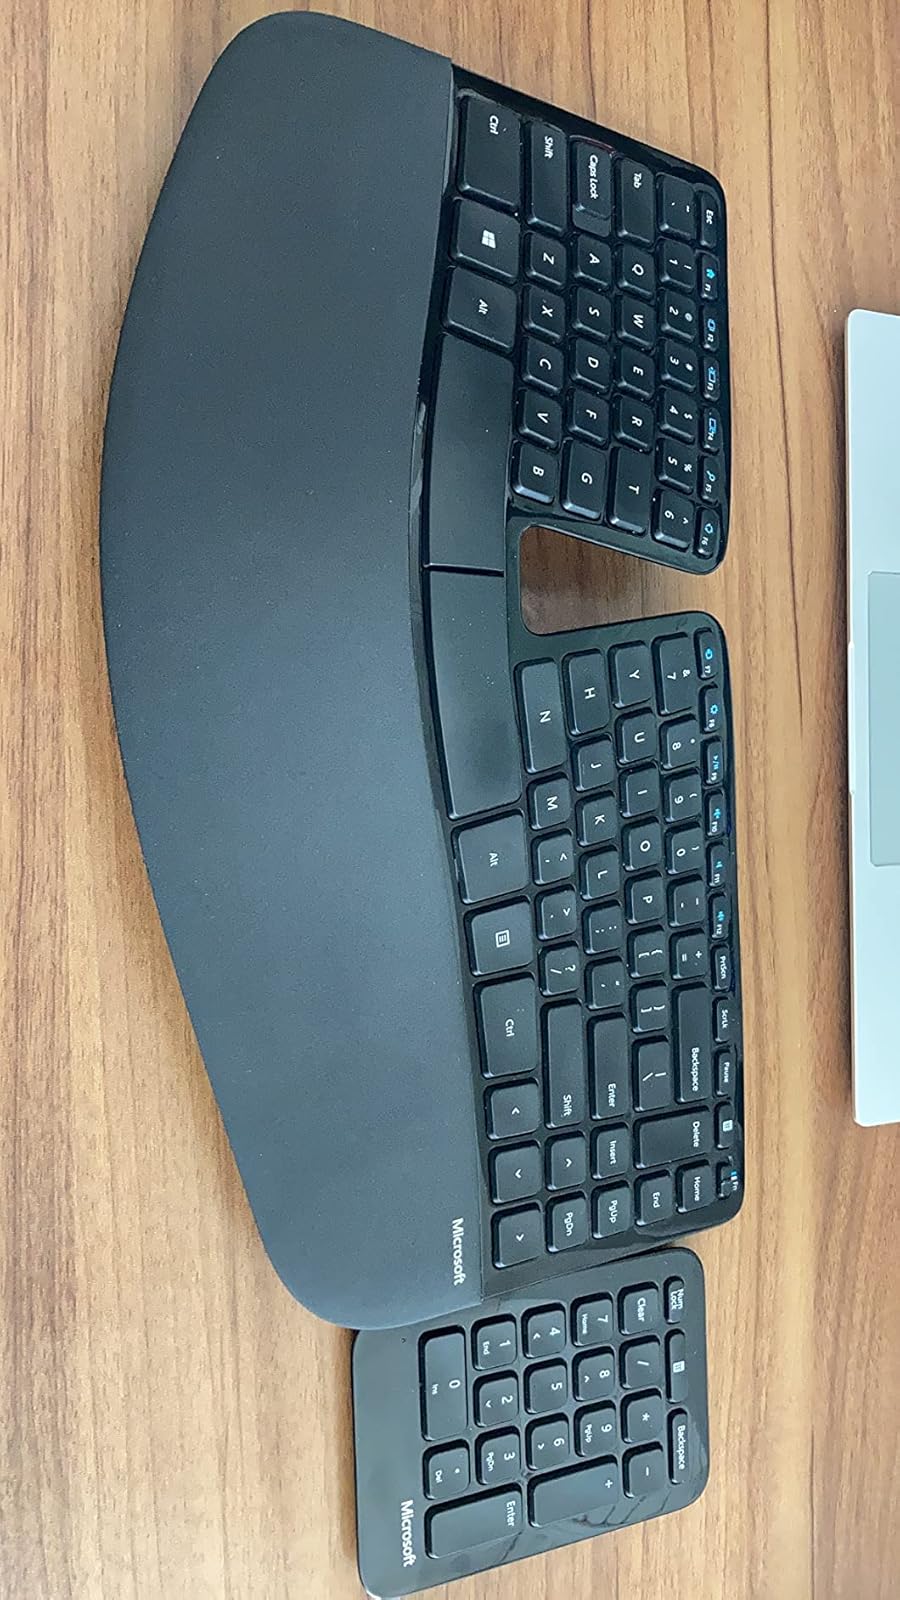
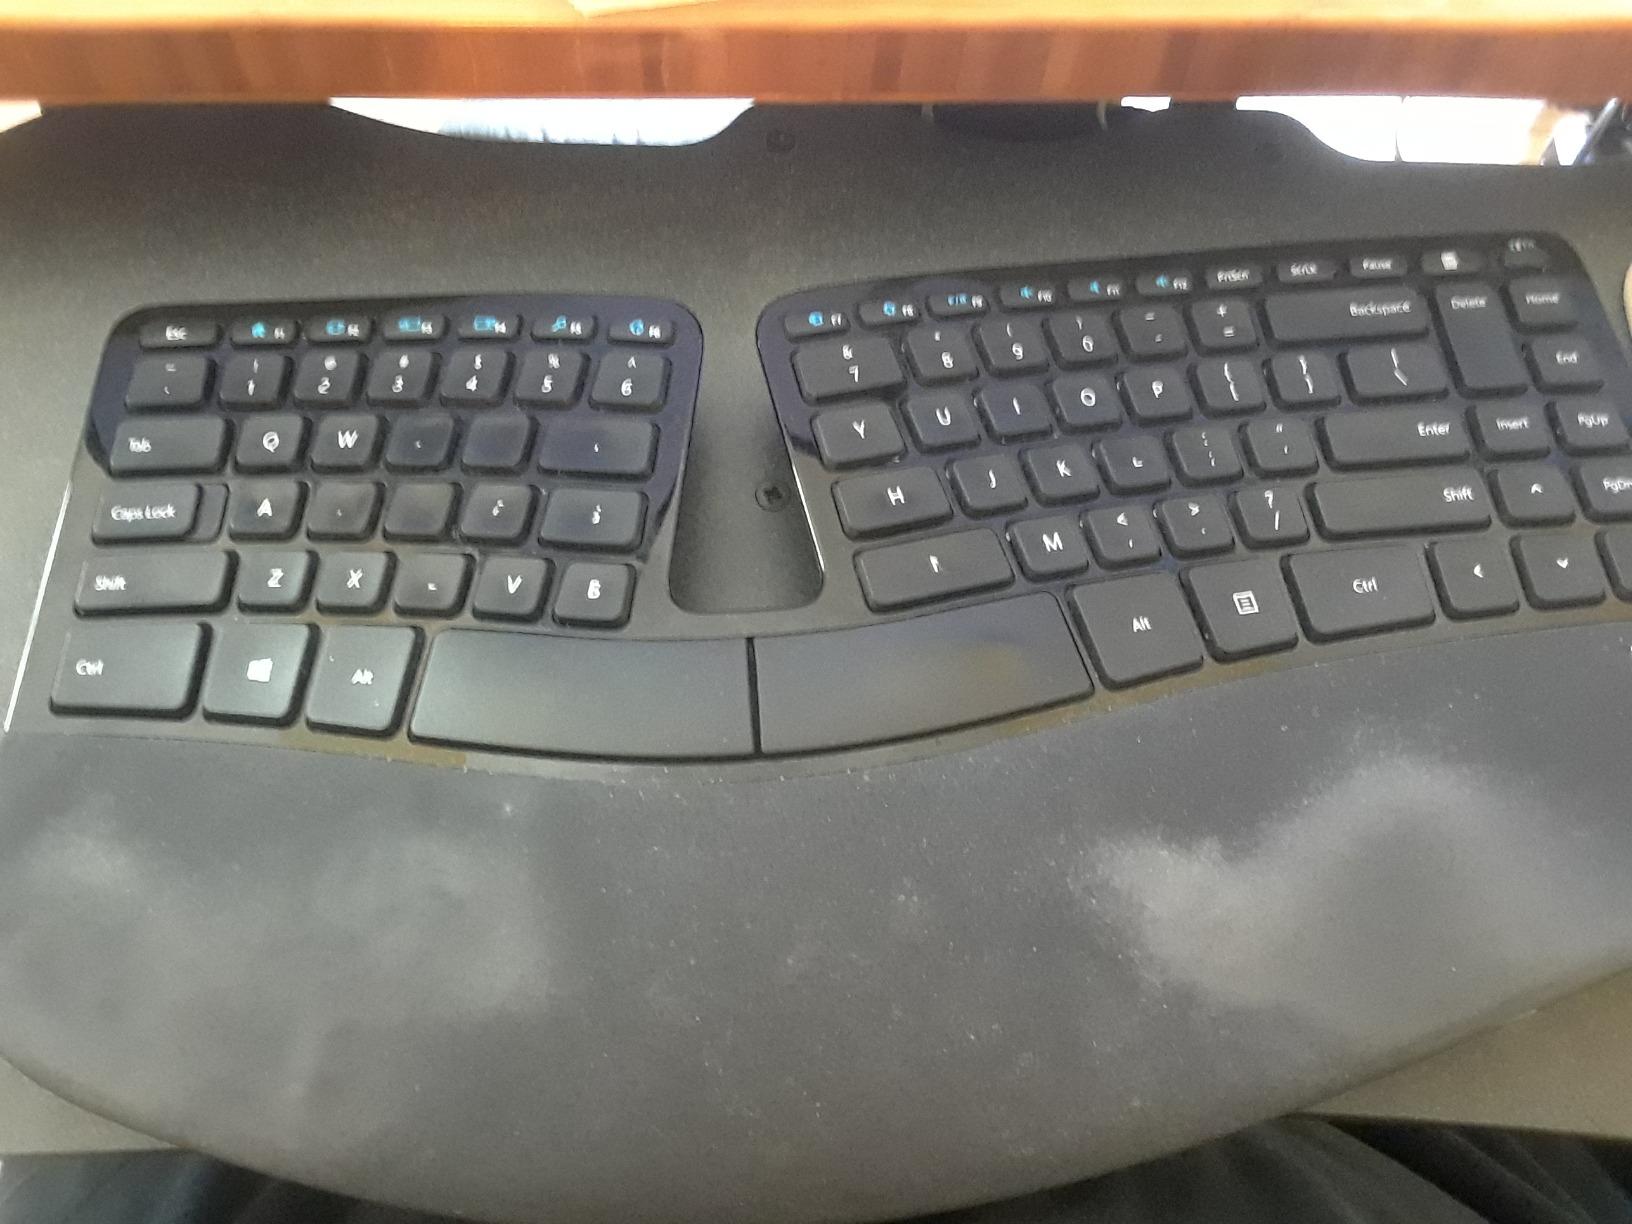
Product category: keyboard
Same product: yes